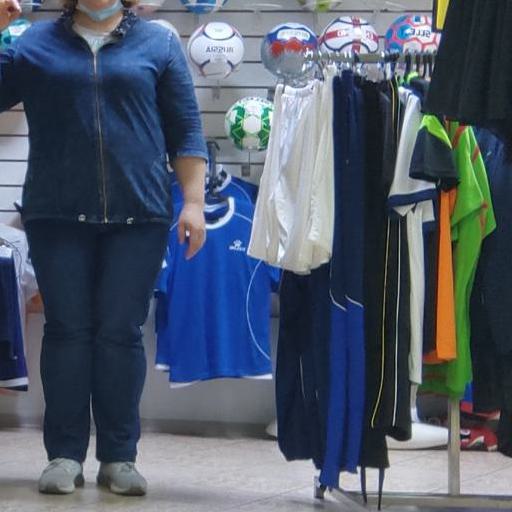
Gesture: no_gesture